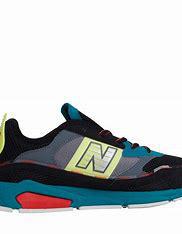
Brand: New
Model: Balance New Balance X Racer